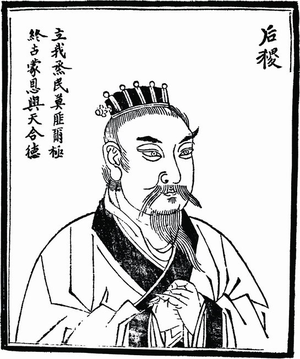
Houji, le seigneur Millet, est une divinité chinoise.